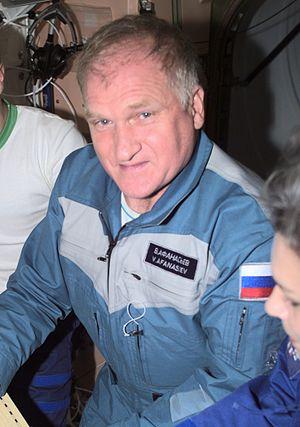
Viktor Mikhaïlovitch Afanassiev, né le 31 décembre 1948, est un cosmonaute soviétique puis russe.